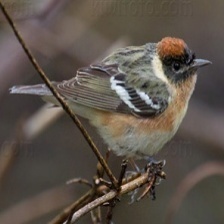
Species: BAY-BREASTED WARBLER
Scientific name: SETOPHAGA CASTANEA